John M. Ryan

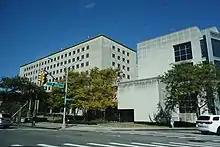
The Queens County Courts Building in Kew Gardens, where the Queens District Attorney's Office is located

Ryan began his career as an intern in the Queens District Attorney's office in June 1972. On his graduation from law school, he was hired as a criminal investigator and then as an assistant district attorney when he was admitted to the bar in February 1975. He was the prosecutor in charge of investigating the 1975 LaGuardia Airport bombing and, in 1977, participated in the arraignment of serial killer David Berkowitz. In 1978, he investigated and assisted in the prosecution of FALN member William Morales on weapons charges. In 1979, shortly after being promoted to deputy chief of the Homicide Investigations Bureau, he resigned to serve as an assistant state attorney general under Robert Abrams.